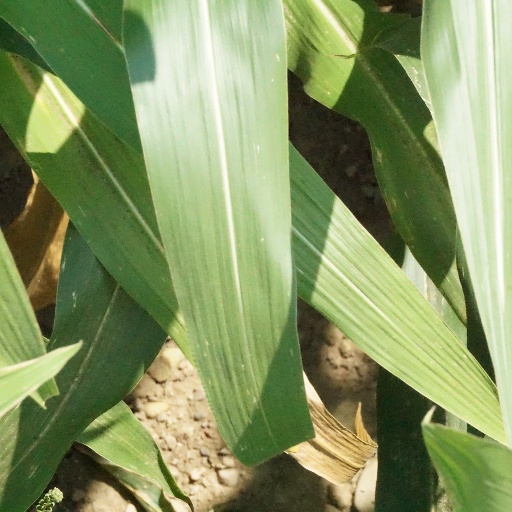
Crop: maize; corn